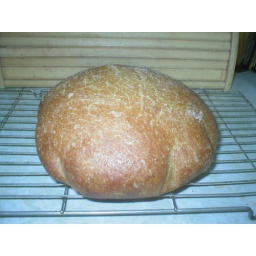
20 minutes in a casserole dish and 20 minutes on oven shelf at 240C